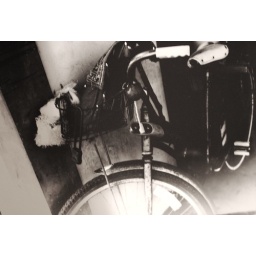
owned by a colorful woman who was performing music on the street